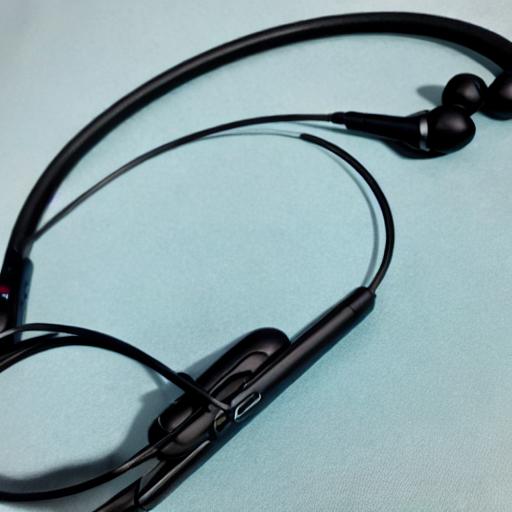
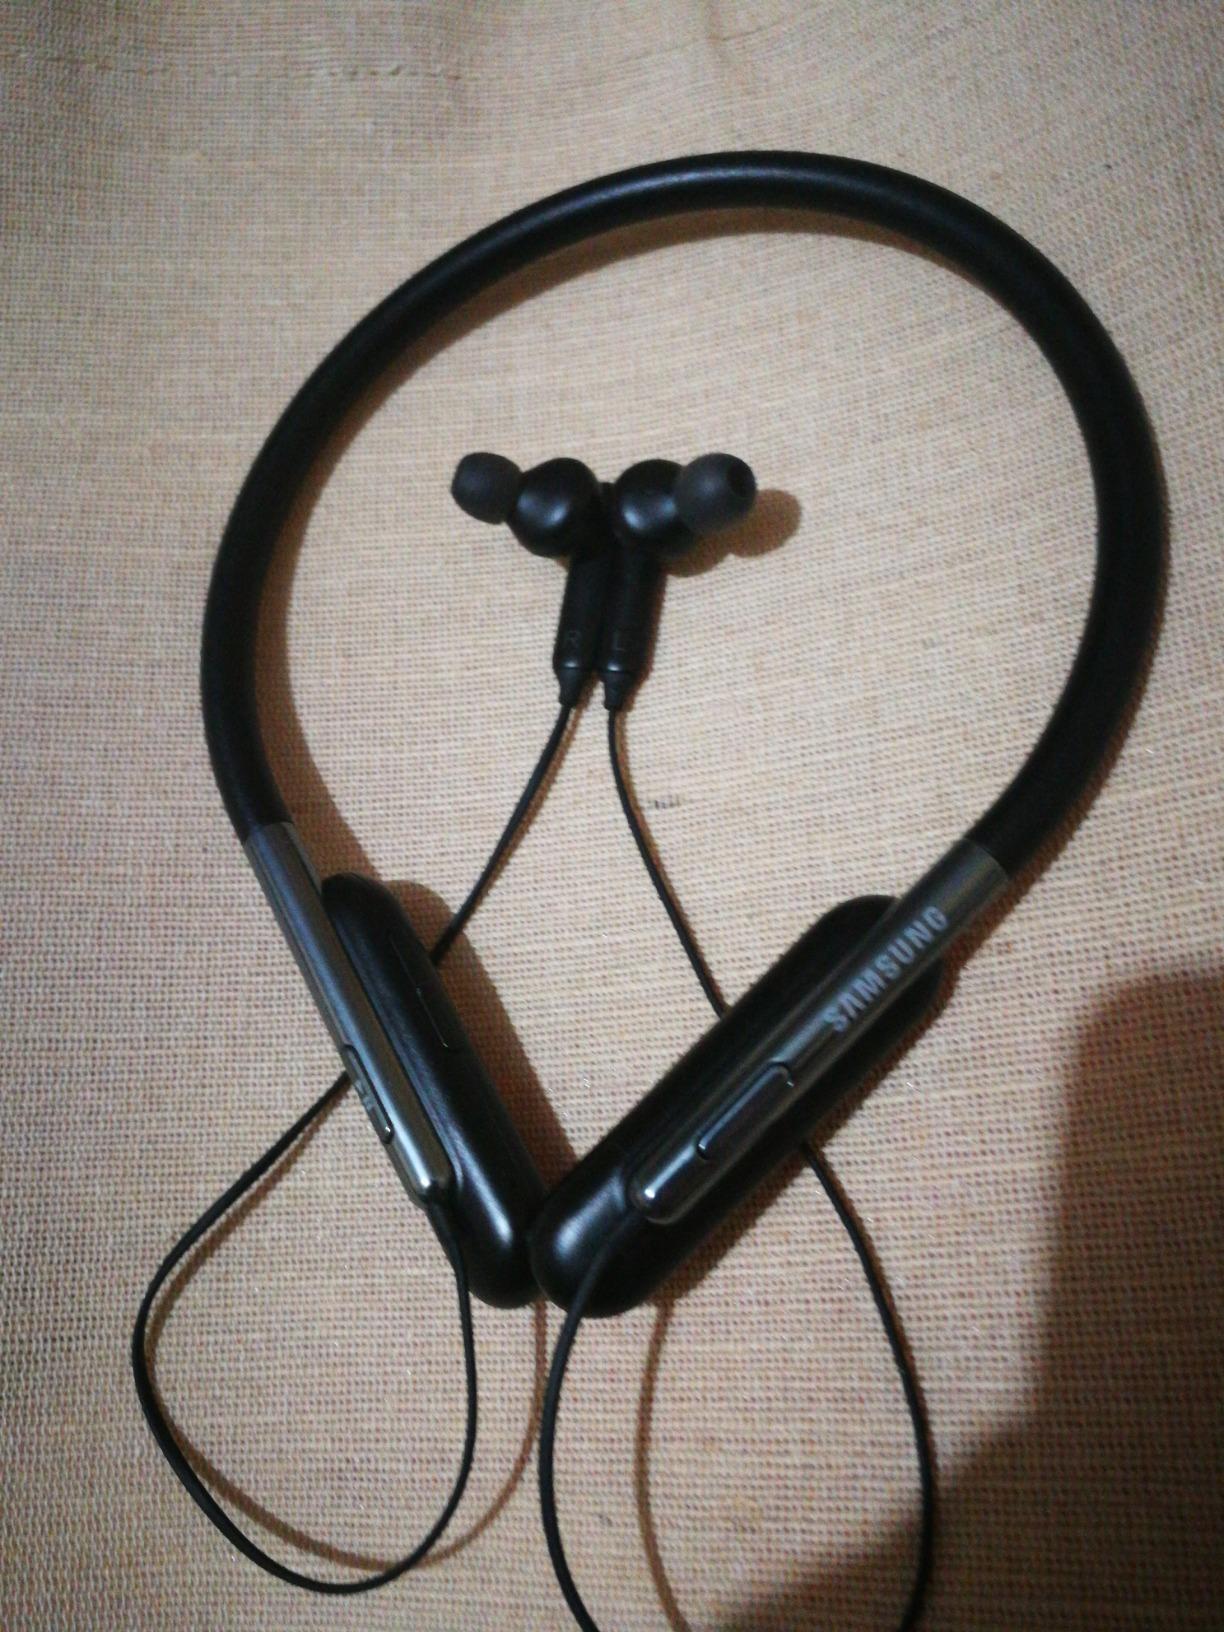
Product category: headphones
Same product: no